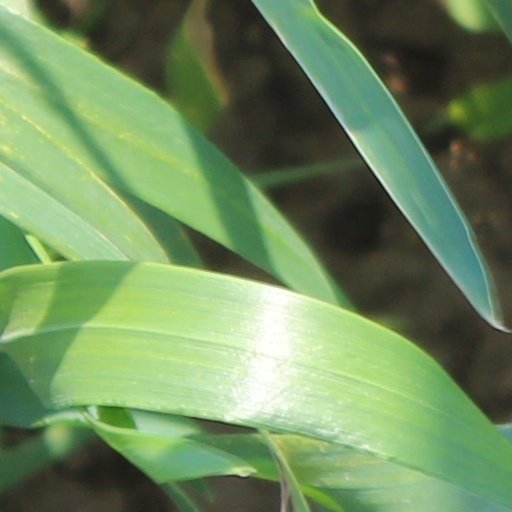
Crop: wheat